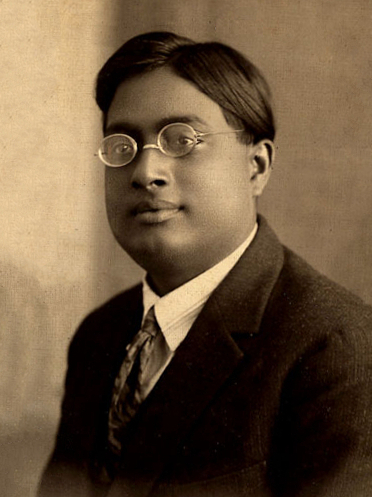
สัตเยนทระ นาถ โพส

สัตเยนทระ นาถ โพส (, IPA: ʃot̪ːend̪ronat̪ʰ boʃu, , ; 1 ม.ค. 1894 - 4 ก.พ. 1974) เป็นนักฟิสิกส์ชาวอินเดีย มีผลงานโดดเด่นในงานวิจัยเรื่องกลศาสตร์ควอนตัม เป็นผู้พัฒนาสถิติแบบโพส-ไอสไตน์ ซึ่งเป็นที่มาของชื่ออนุภาคโบซอน โดยชื่อนี้ตั้งโดยพอล ดิแรก
หมวดหมู่:บุคคลที่เกิดในปี พ.ศ. 2437
หมวดหมู่:บุคคลที่เสียชีวิตในปี พ.ศ. 2517
หมวดหมู่:บุคคลจากโกลกาตา
หมวดหมู่:ชาวเบงกอล